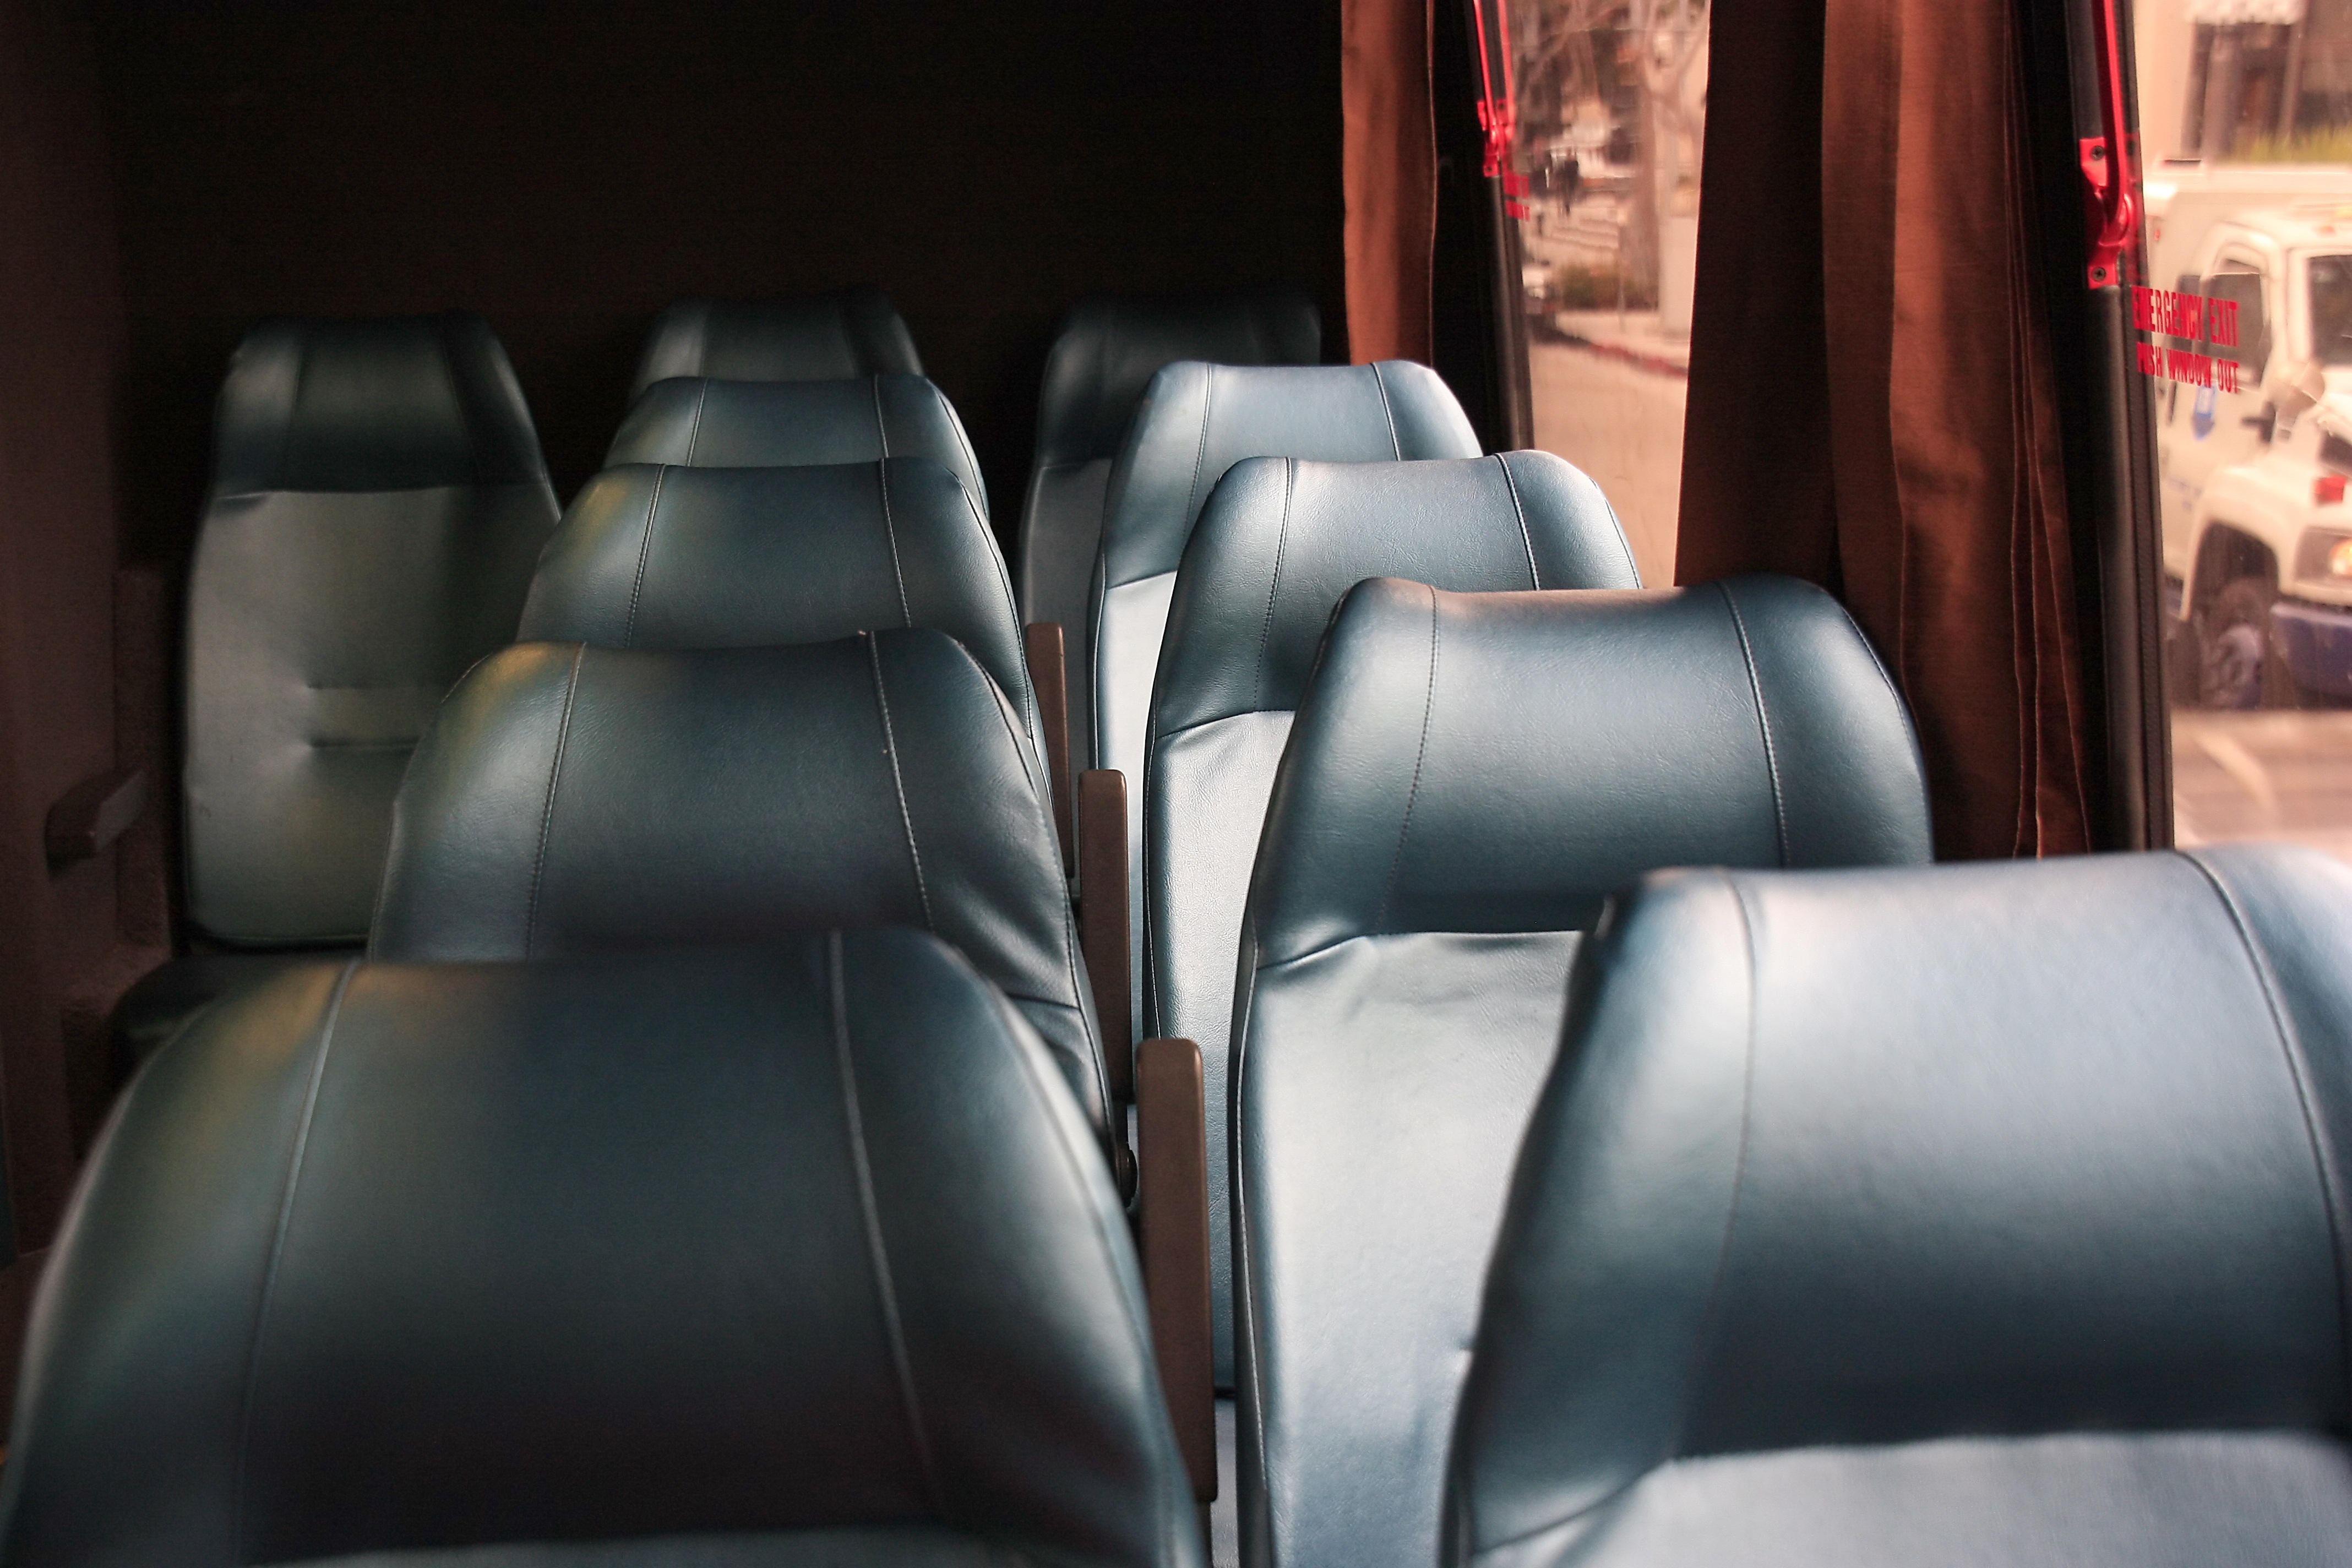
light, leather, bench, car, chair, window, vehicle, calm, curtain, blue, furniture, room, blank, bus, car seat, automobile make, automotive exterior, luxury vehicle, the waiting, tour desk